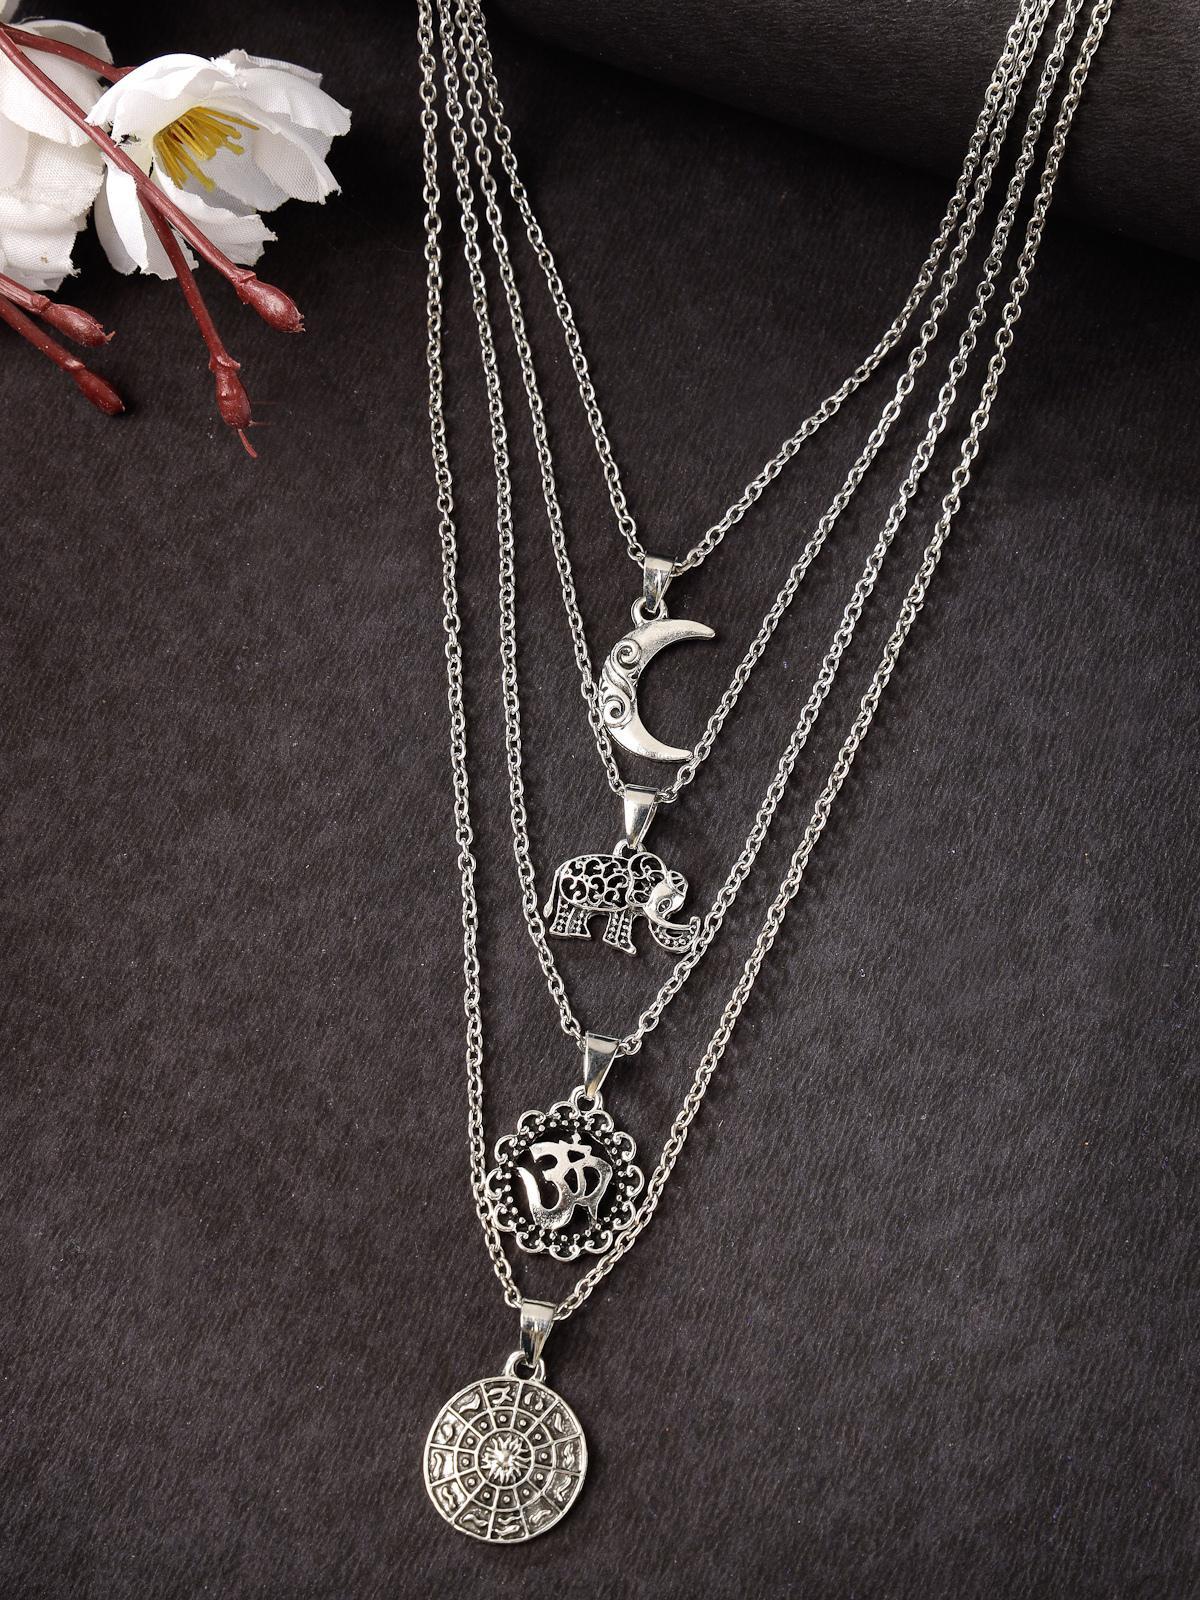
Scintillare by Sukkhi Impressive Multistyle 4 Layered Rhodium Plated Silver Oxidised Pendant Necklace for Women & Girls |Birthday Gift for Girls And Women Anniversary Gift for Wife| Gifts |N106598
Type: Necklaces & Pendants
Brand: Scintillare by Sukkhi
Price: Rs. 284
 Enhance your elegance with the Impressive Multistyle 4-Layered Rhodium Plated Silver Oxidized Pendant Necklace by Scintillare from Sukkhi. This stunning necklace is a unique and stylish accessory for women and girls. The intricate 4-layered design exudes a sense of sophistication, making it an ideal birthday or anniversary gift. Elevate your style with this impressive piece from Scintillare's Gifts Collection, a perfect combination of modern flair and timeless charm.Disclaimer:There may be slight variation in shade and colour due to photographic effects and monitor settings
Included: 1 Necklace